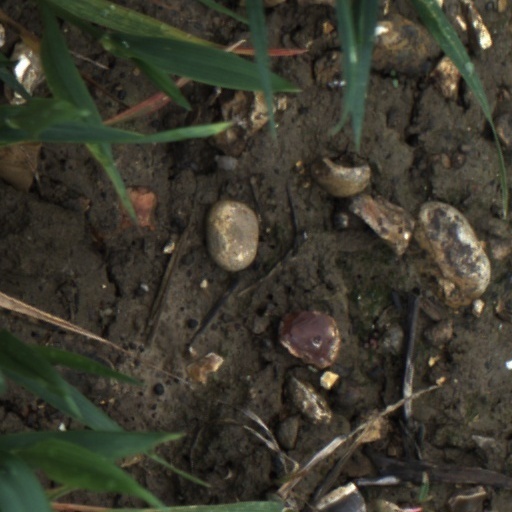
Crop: wheat